Paul Coverdell

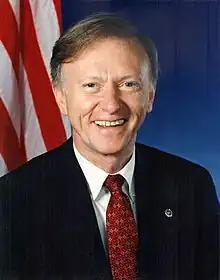
Official portrait, 1998

Paul Douglas Coverdell (January 20, 1939 – July 18, 2000) was an American politician who served as a United States senator from Georgia from 1993 until his death in 2000. A member of the Republican Party, he previously served as the director of the Peace Corps from 1989 to 1991 under President George H. W. Bush.